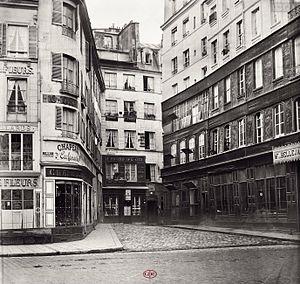
Rue du Haut-Moulin depuis le marché aux Fleurs (rue de la Cité)
La rue du Haut-Moulin est une ancienne rue de Paris, disparue dans les années 1860. Située quartier de la Cité, sur l'île de la Cité, elle a disparu lors de la reconstruction de l'Hôtel-Dieu de Paris.
À la Belle Jardinière est l'enseigne d'une chaîne de magasins de confection qui se développa en France au XIXᵉ siècle.